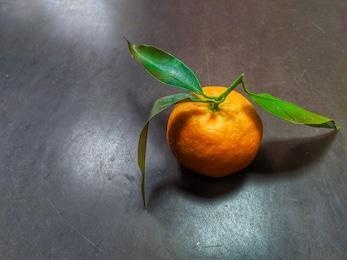
Label: mandarine